Tattooed Teenage Alien Fighters from Beverly Hills

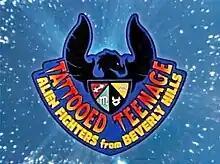
Opening title card

Tattooed Teenage Alien Fighters from Beverly Hills (TTAFBH), is an American children's television series produced by DIC Entertainment. It aired on USA Cartoon Express, a kids' block on the USA Network, from 1994 to 1995. Reruns of the show later aired during the Cookie Jar Toons block on This TV from 2011 to 2012. The series is about four teens who are picked by an alien to fight off monsters, while also finding the time to overcome problems at school.